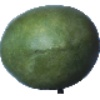
Label: Mango 1